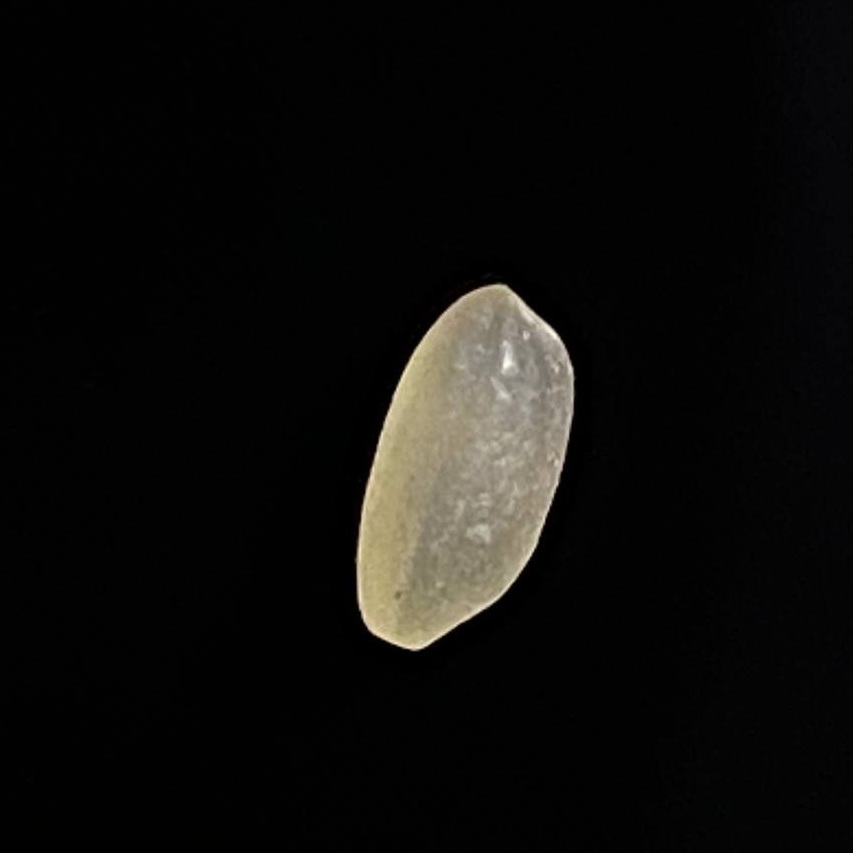
Rice variety: Gutisharna